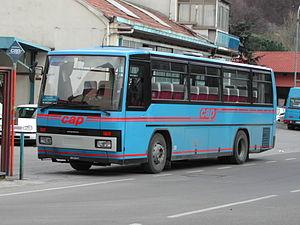
La société Menarini S.p.A. est une société de carrosserie industrielle italienne créée en 1919 à Bologne dans la région Émilie-Romagne.